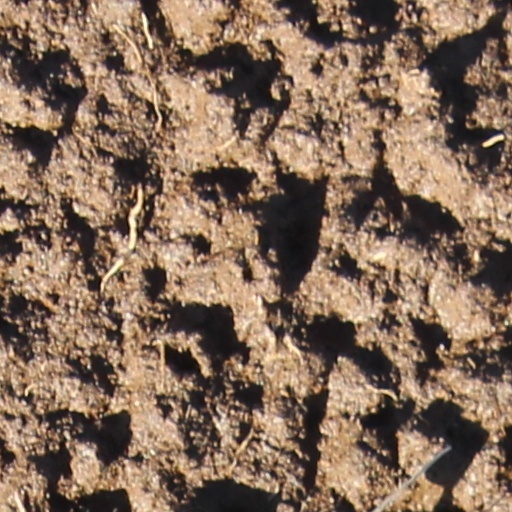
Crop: wheat